Johnson Family Hall

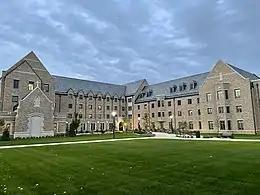
Johnson Family Hall seen from the south, with its main entrance

In the spring of 2019, the university administration gave enrolled female students the option to move into Pangborn Hall, which at the time was functioning as a swing dorm for halls undergoing renovation, to gain a guaranteed spot in the new residence hall for the 2020-2021 year. The new community formed in the fall of 2019, led by rector Amanda Springstead, and was known as the Pangborn-Johnson Community (nicknamed PB&J). On September 8 2019, after the announcement of the hall's new name, the community took group hall photos both outside of both Pangborn and the under construction Johnson Family Hall.